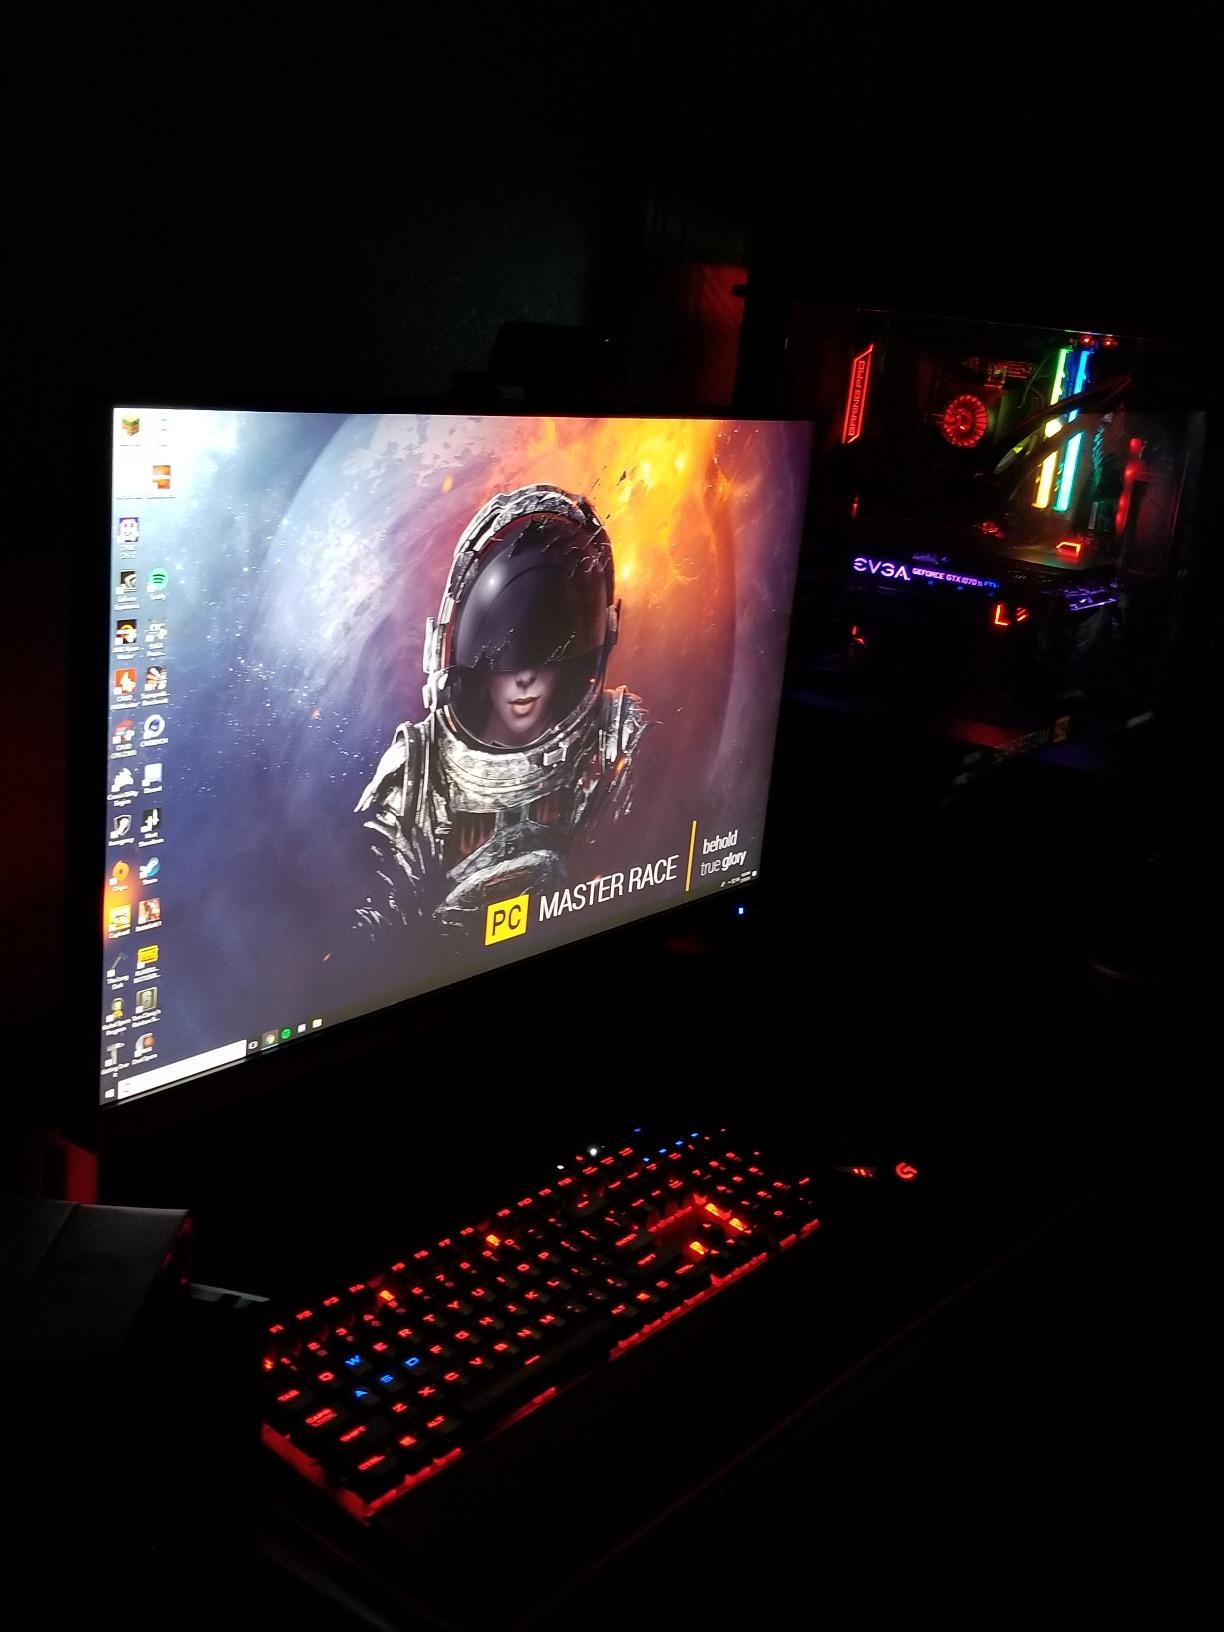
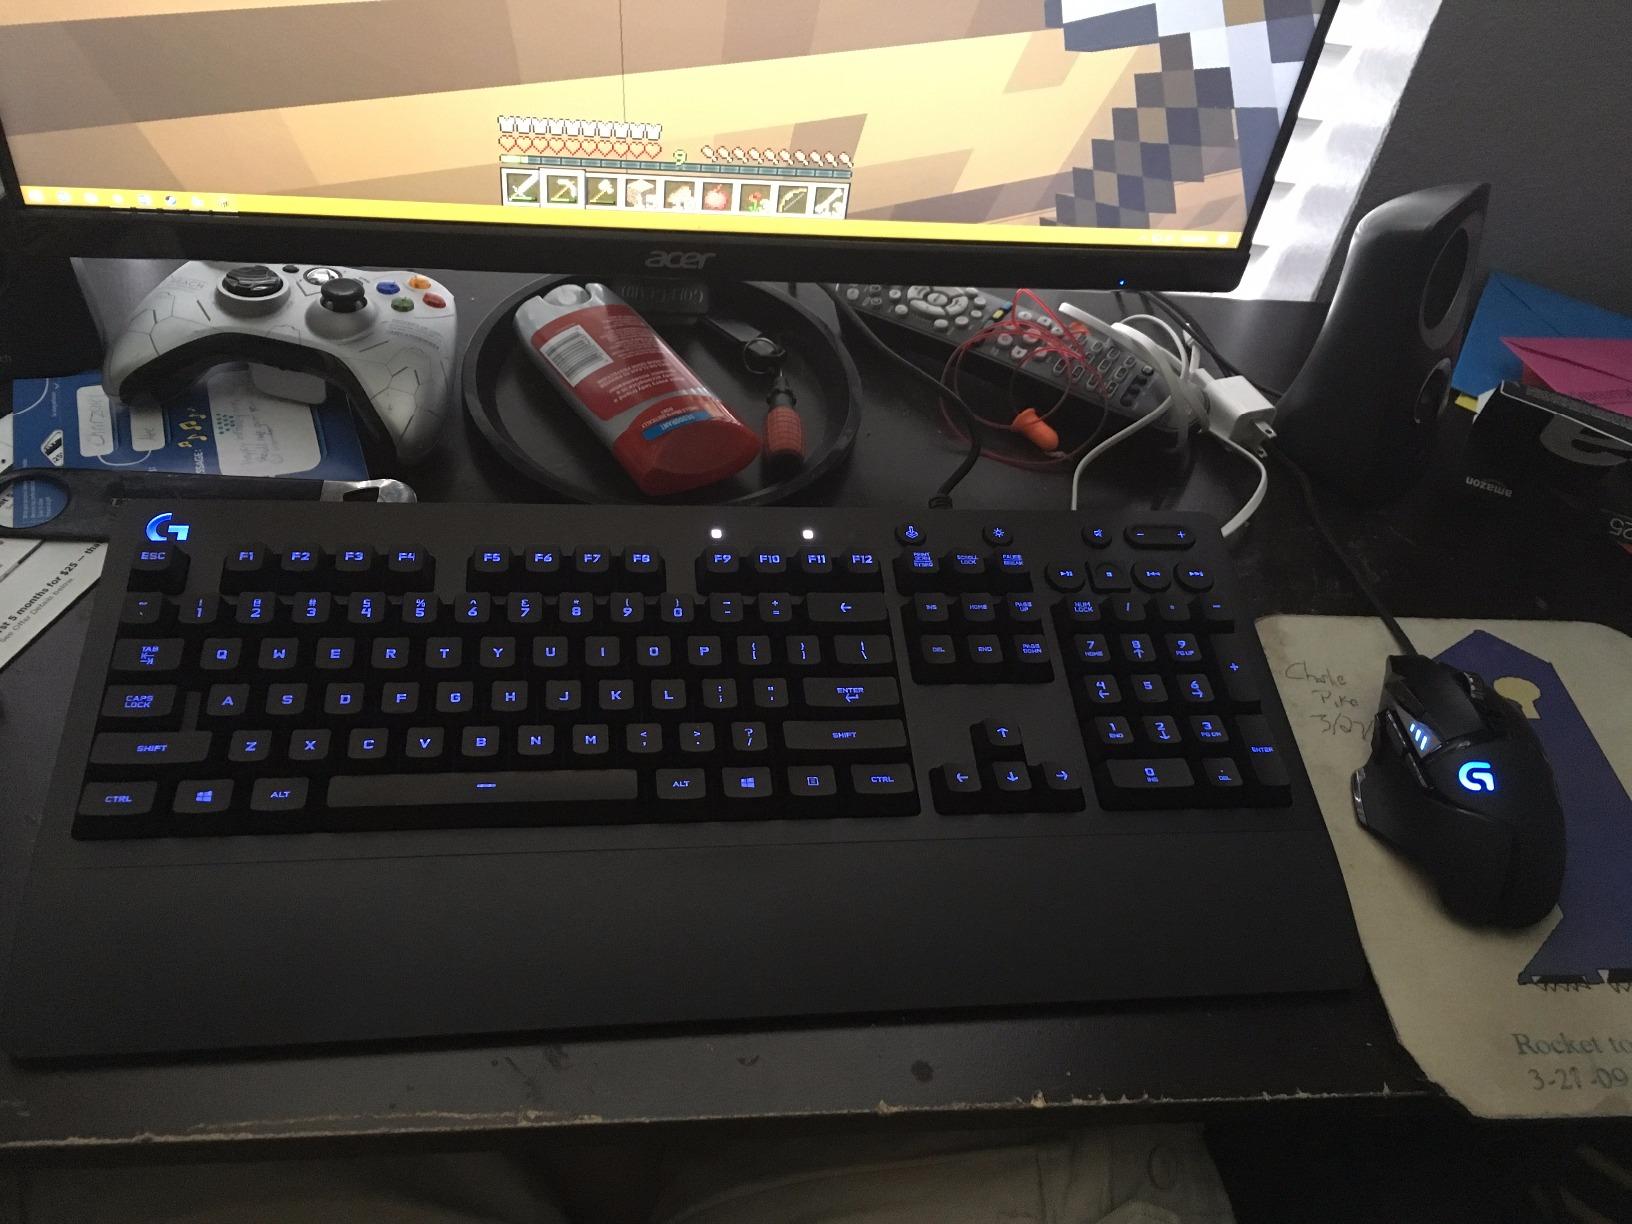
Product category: keyboard
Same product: no